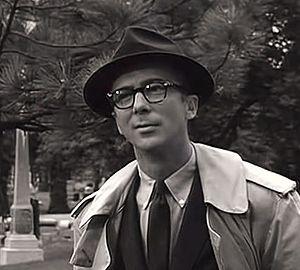
Cette page dresse une liste de personnalités nées au cours de l'année 1917 présentée dans l'ordre chronologique.
Herbert Anderson est un acteur américain, né le 30 mars 1917 à Oakland, mort le 11 juin 1994 à Palm Springs.